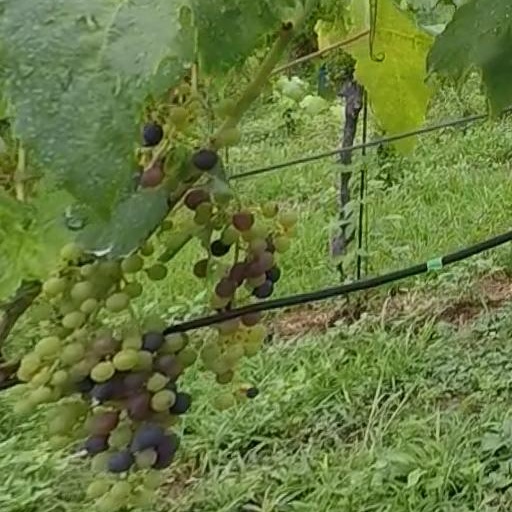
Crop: grape